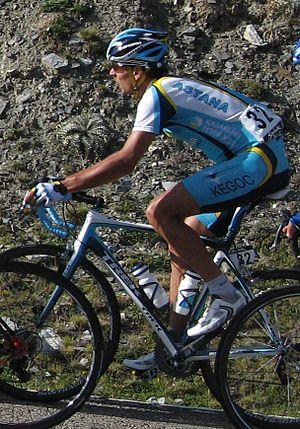
Andreas Klöden, né le 22 juin 1975 à Mittweida, est un coureur cycliste allemand. Professionnel de 1998 à 2013, il rejoint l'équipe Astana en 2007, puis la quitte en 2010 pour signer avec l'équipe RadioShack dans laquelle il termine sa carrière en 2013. Il a remporté plusieurs courses par étapes d'une semaine et a également terminé deux fois deuxième du Tour de France.